Trilby (1923 film)

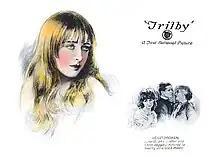
Lobby card

Trilby is a 1923 American silent drama film directed by James Young and starring Andrée Lafayette, Creighton Hale, and Arthur Edmund Carewe. It is an adaptation of the 1894 novel "Trilby" by George du Maurier about a young woman named Trilby who falls under the power of the domineering mesmerist Svengali.